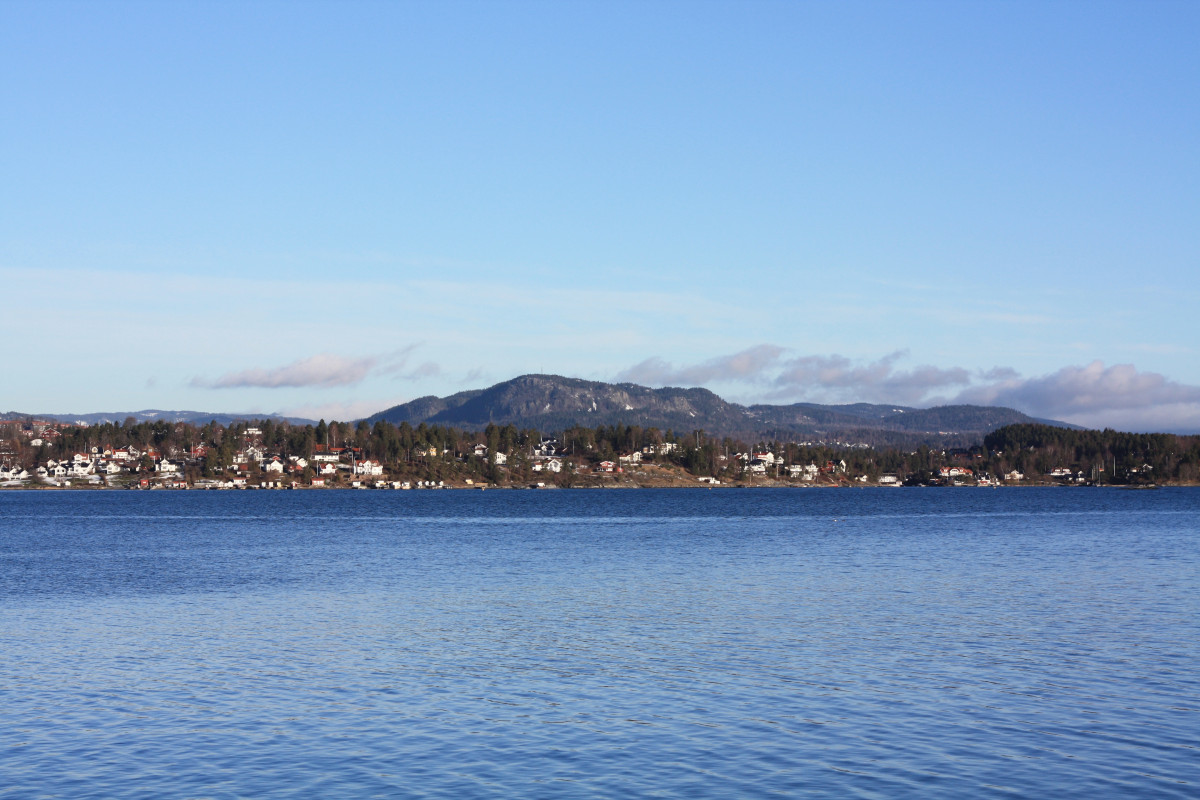
Tags: coast, horizon, shore, lake, panorama, vehicle, bay, reservoir, body of water